Pretzel
Also known as:
ang - Old English: Bresl
ar - Arabic: عقدية
ast - Asturian: Pretzel
az - Azerbaijani: Bretzel
bar - Bavarian: Brezn
be - Belarusian: Брэцаль
bew - Betawi: Kerkeling
bg - Bulgarian: Брецел
br - Breton: Bretzel
ca - Catalan: Pretzel
cs - Czech: Preclík
da - Danish: Brezel
de - German: Brezel
el - Greek: Μπρέτσελ
en-simple - Simple English: Pretzel
eo - Esperanto: Krakeno
es - Spanish: Bretzel
et - Estonian: Vesikringel
eu - Basque: Pretzel
fa - Persian: پرتزل
fi - Finnish: Brezel
fr - French: Bretzel
gl - Galician: Pretzel
he - Hebrew: בייגלה
hr - Croatian: Perec
hu - Hungarian: Perec
hy - Armenian: Բրեցել
id - Indonesian: Pretzel
it - Italian: Brezel
ja - Japanese: プレッツェル
jbo - Lojban: jgenanba
jv - Javanese: Pretzel
ka - Georgian: ბრეცელი
ko - Korean: 브레첼
la - Latin: Panis quadragesimalis
lb - Luxembourgish: Bretzel
lmo - Lombard: Brezel
lv - Latvian: Ūdenskliņģeris
mk - Macedonian: Перек
ms - Malay: Pretzel
nl - Dutch: Pretzel
pdc - Pennsylvania German: Bretzel
pl - Polish: Precel
pt - Portuguese: Bretzel
ru - Russian: Брецель
sh - Serbo-Croatian: Pereca
sk - Slovak: Praclík
sr - Serbian: Pereca
th - Thai: เพรตเซล
tr - Turkish: Pretzel
uk - Ukrainian: Брецель
ur - Urdu: پریٹزل
vi - Vietnamese: Brezel
yi - Yiddish: פרעצל
yue - Cantonese: 蝴蝶脆餅
zh - Chinese: 椒鹽卷餅
Category: bread (bread)
Cuisine: German, Austrian, Swiss, Italian, French, American
Associated cuisines: German, Austrian, Swiss, Italian, French, American
Area: Germany, Austria, Switzerland, Italy, France, United States
Countries: Germany, Austria, Switzerland, Italy, France, United States
Region: Northern America Western Europe Southern Europe

The dish is a type of baked pastry made from dough that is commonly shaped into a knot.

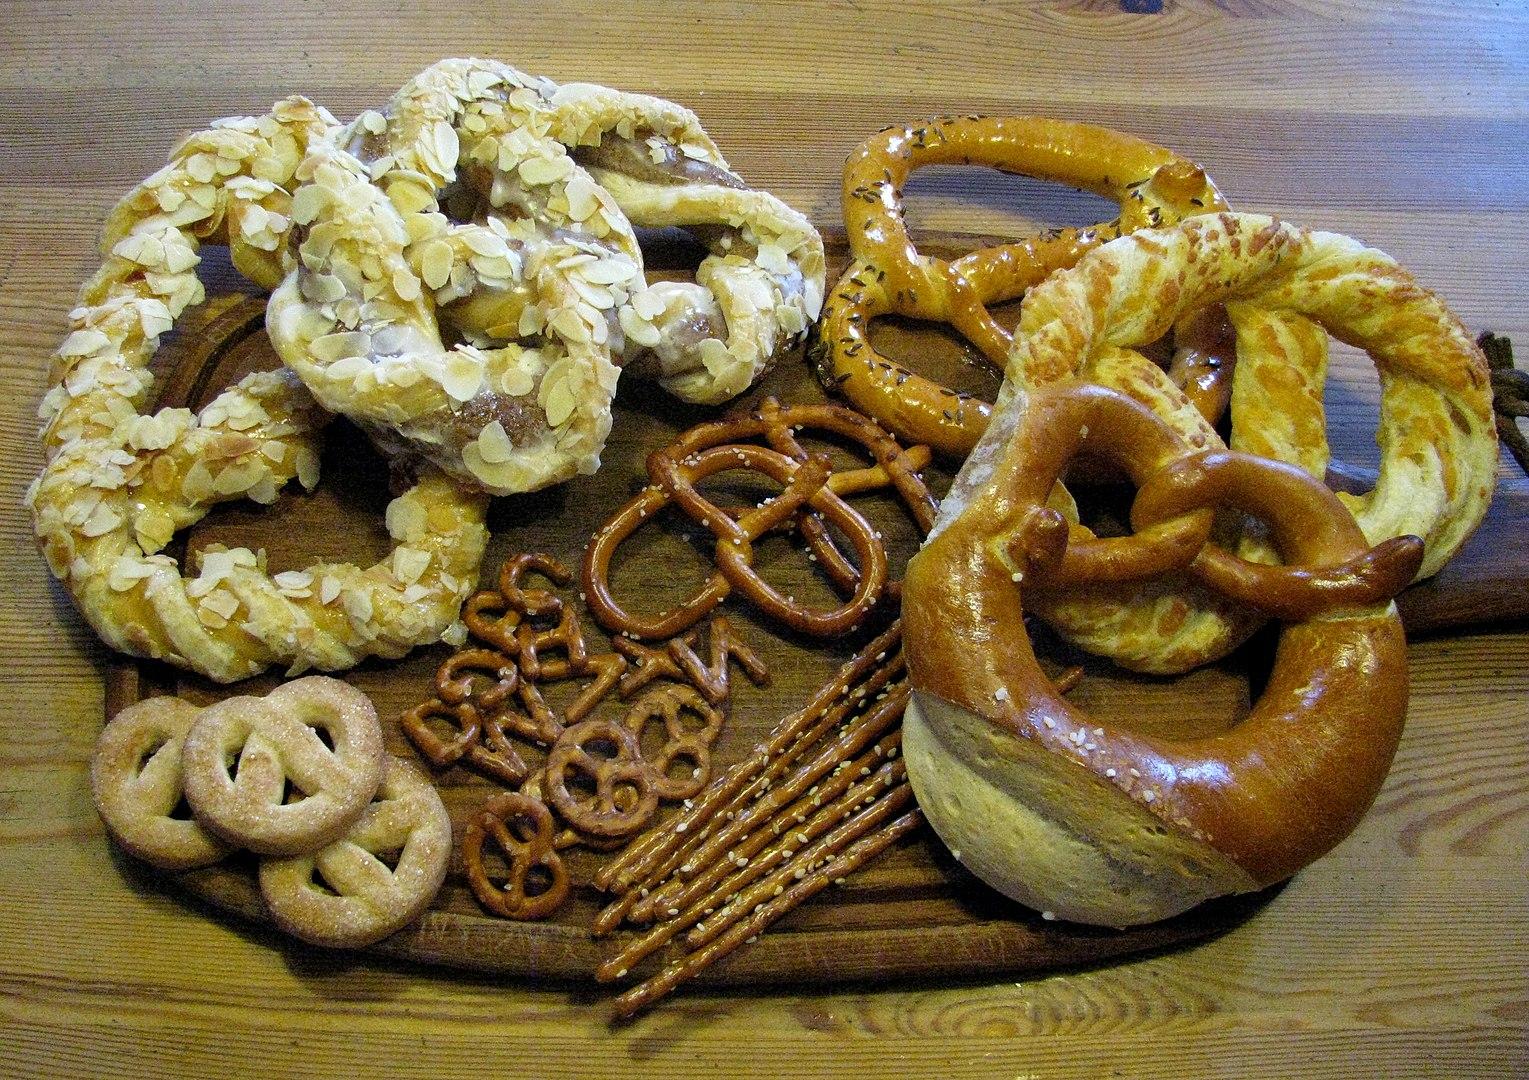
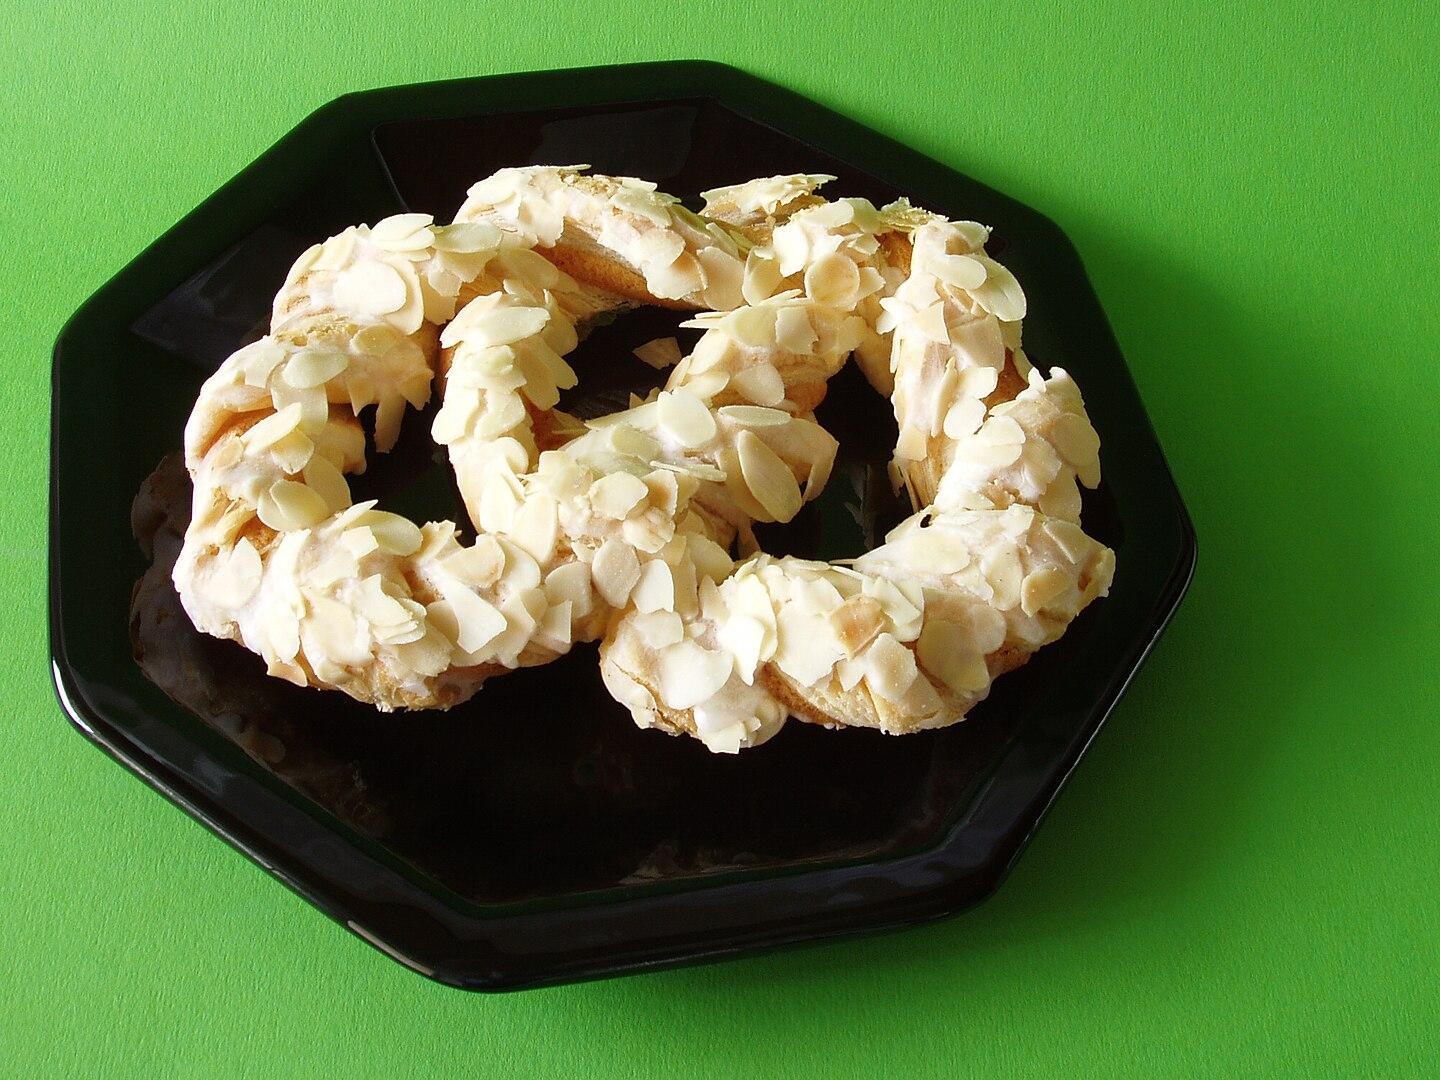
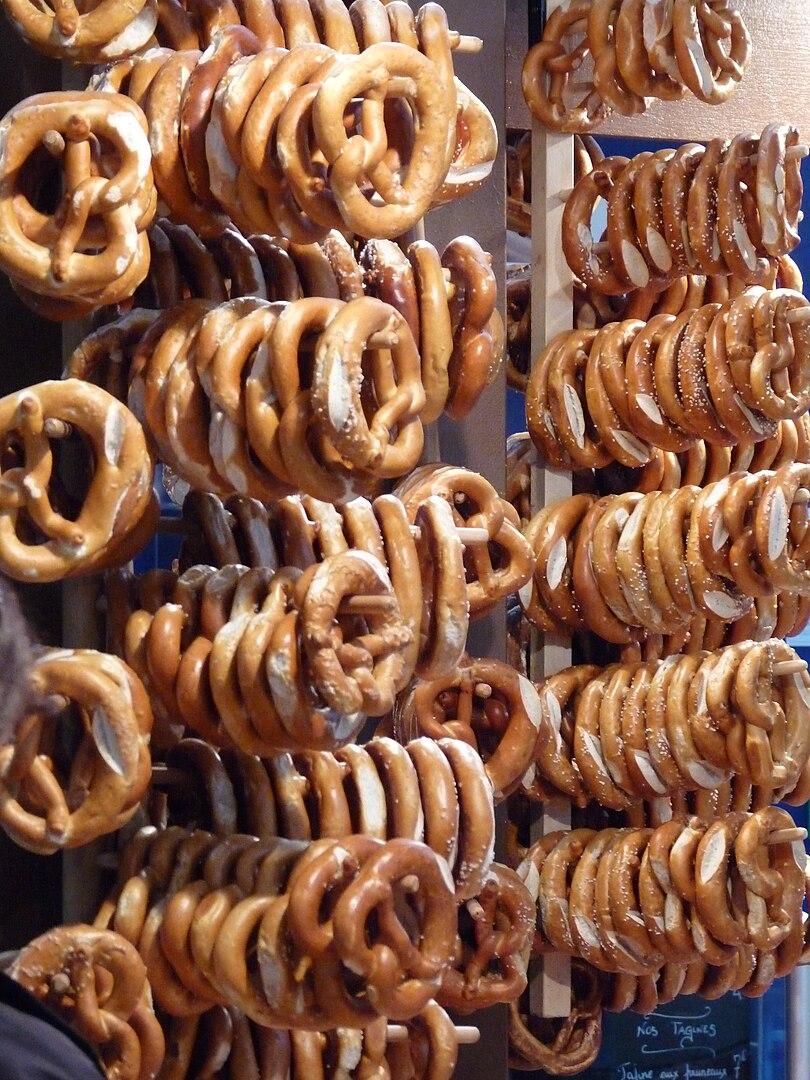
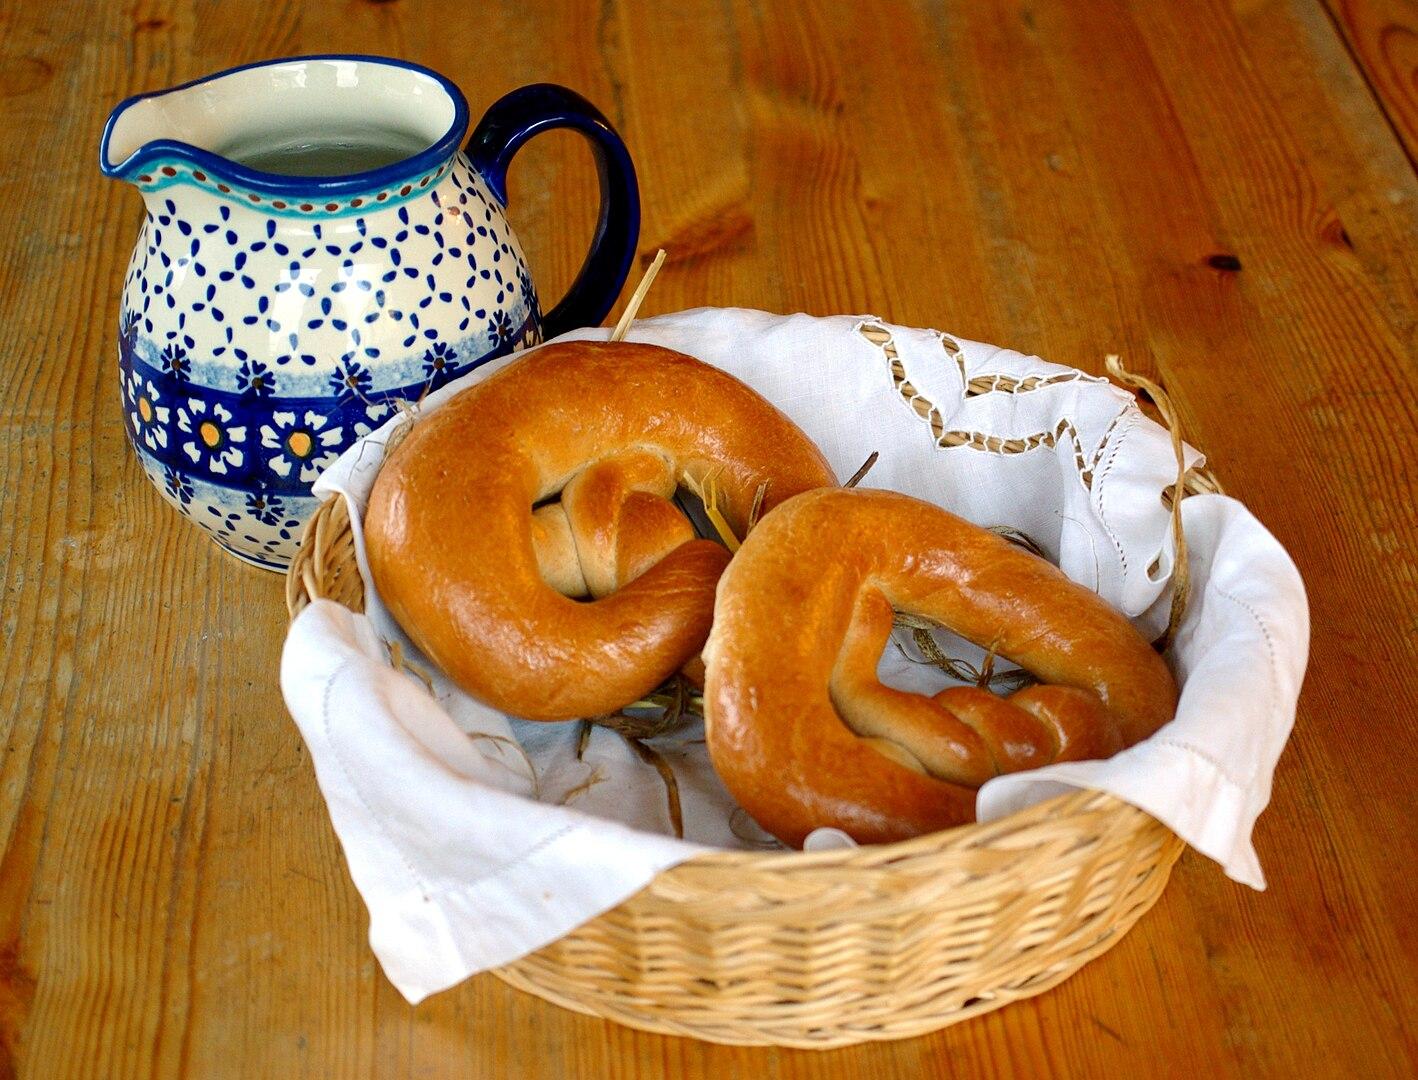
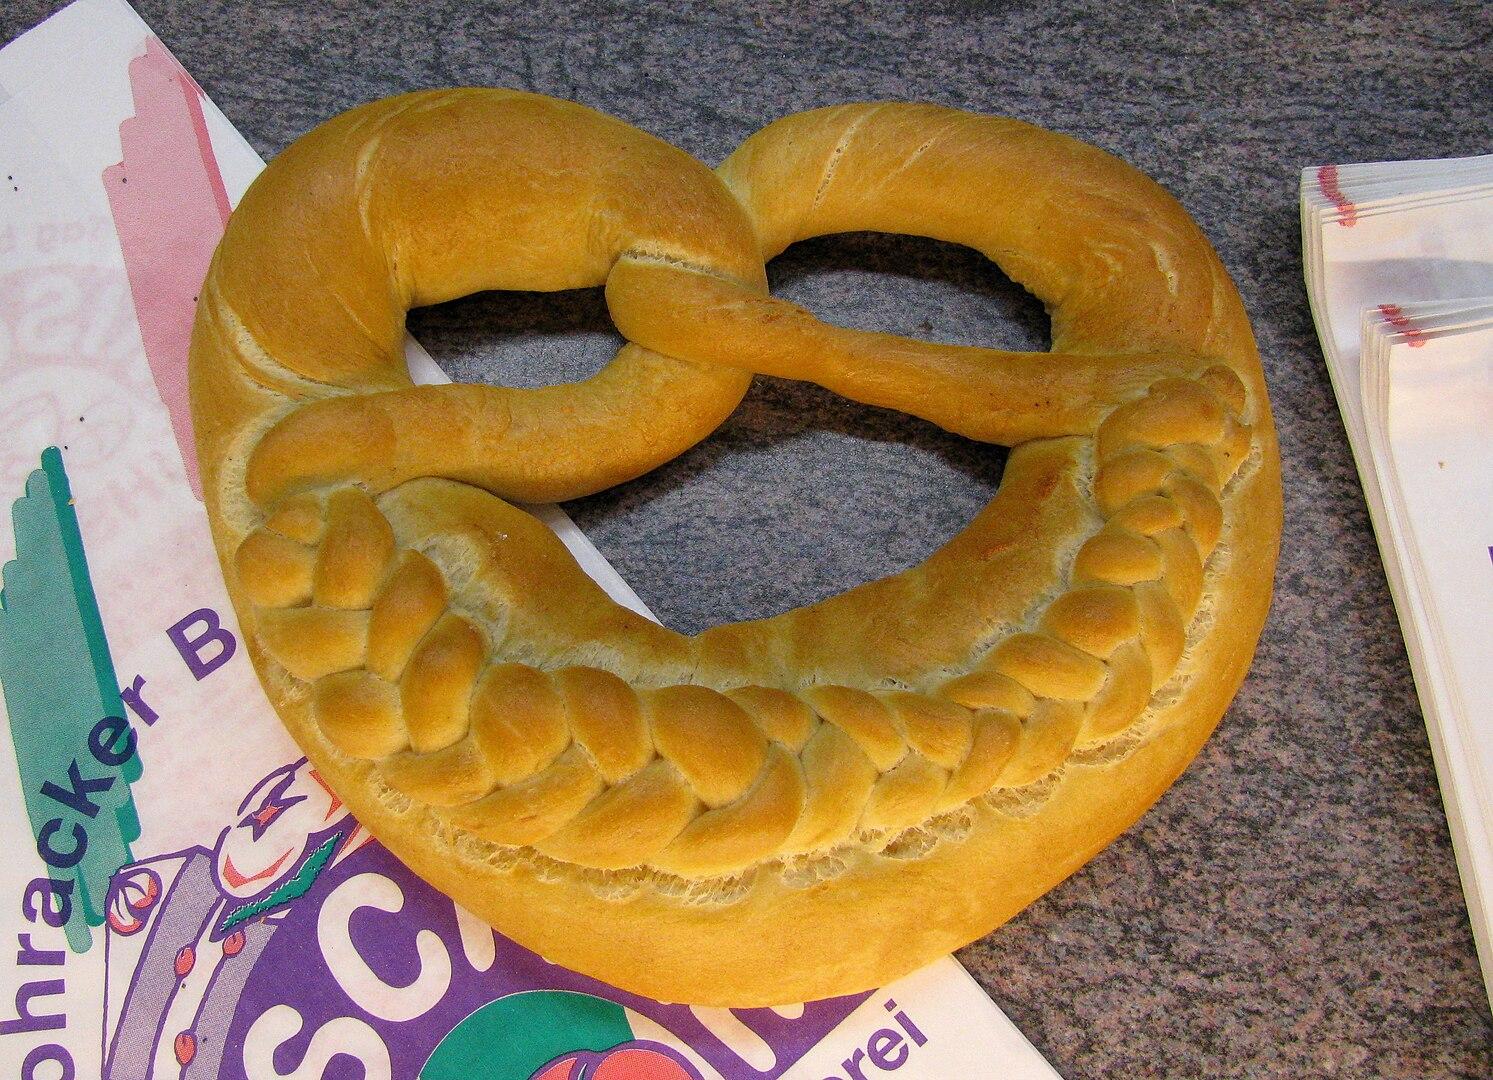
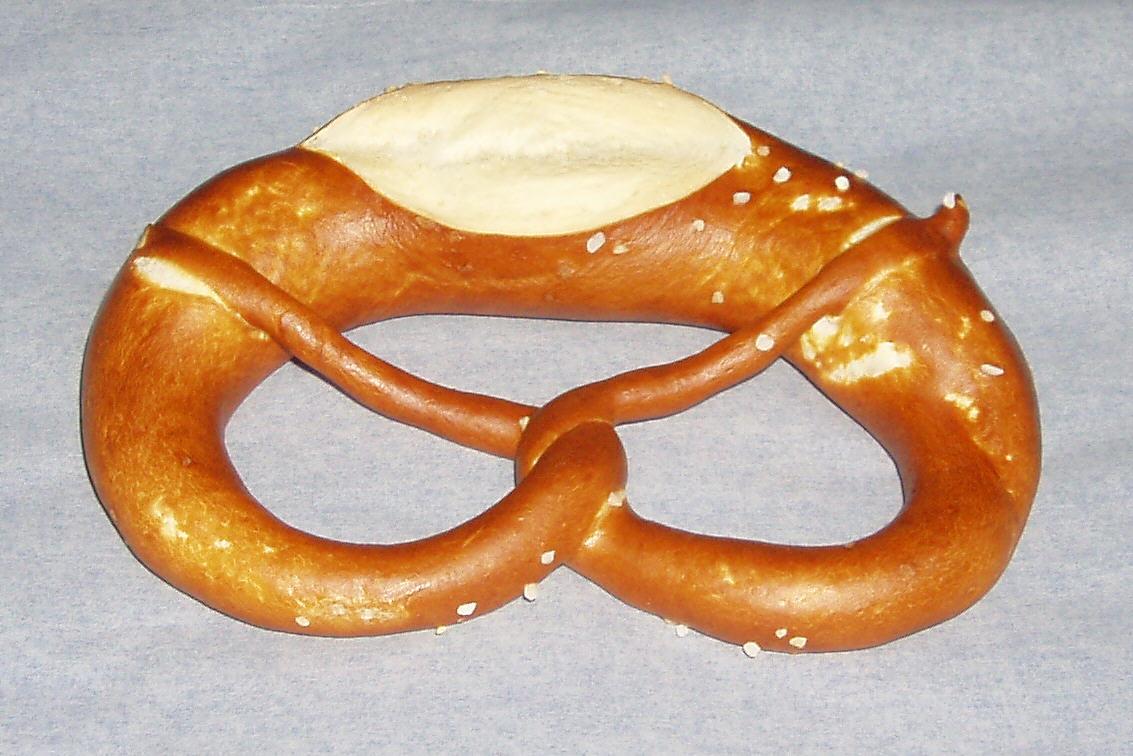